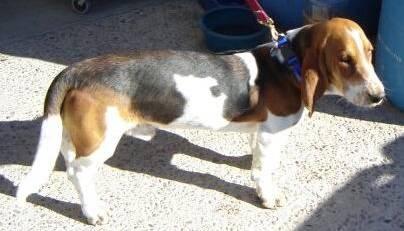
dog